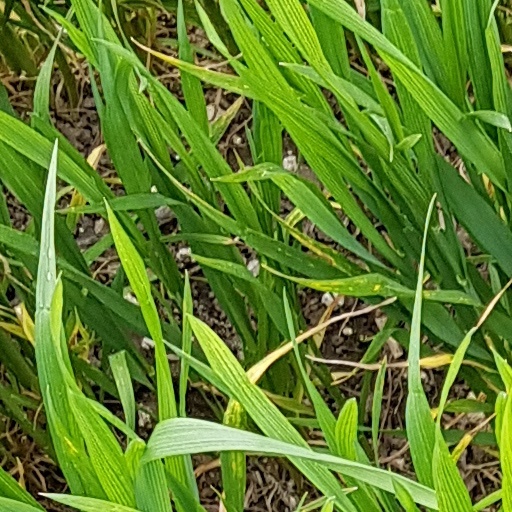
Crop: wheat